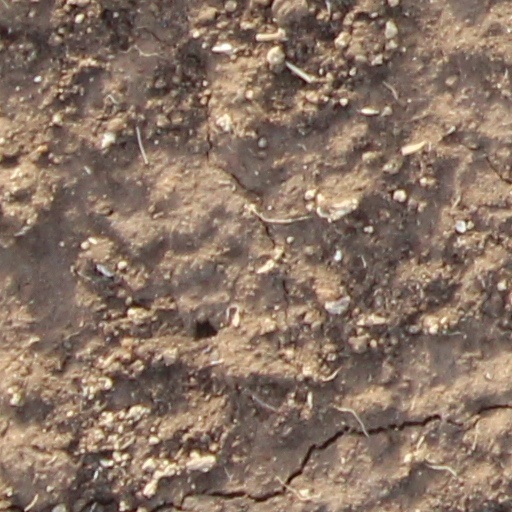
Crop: wheat